Braemar College

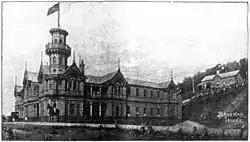
Braemar House, Mt Macedon 1895 - source NLA

The main building in the college, Braemar House, dates from the late nineteenth century and is believed to be the largest plywood structure in the Southern Hemisphere. Braemar House is a substantial two-storey timber mansion on brick and stone foundations with high pitched roofs, intricate gables and asymmetric features, which was constructed in 1889–90 to a design by Italian-born architect Louis Boldini.